Tender Is the Night

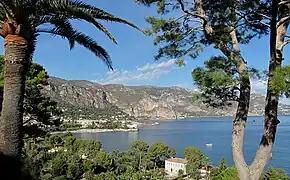
The French Riviera serves as the setting for the first third of the novel.

Dick and Nicole Diver are a glamorous couple who rent a villa in the South of France and surround themselves with a coterie of American expatriates. Rosemary Hoyt, a 17-year-old actress, and her mother are staying at a nearby resort. Rosemary becomes infatuated with Dick and becomes close to Nicole.